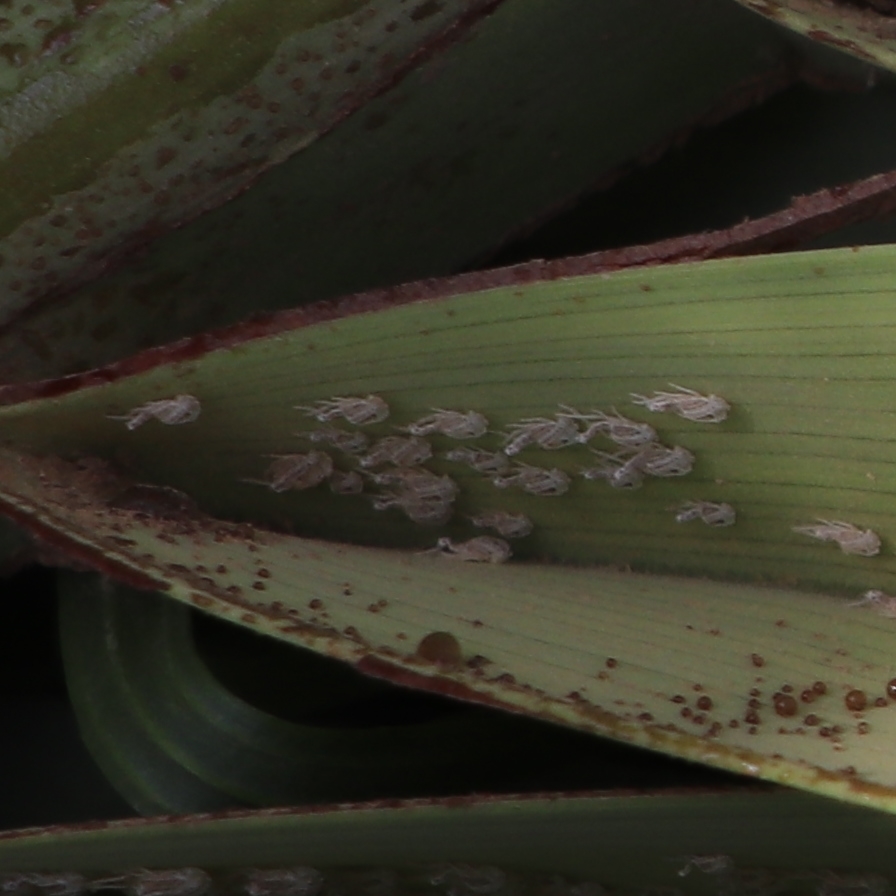
Label: Dubas